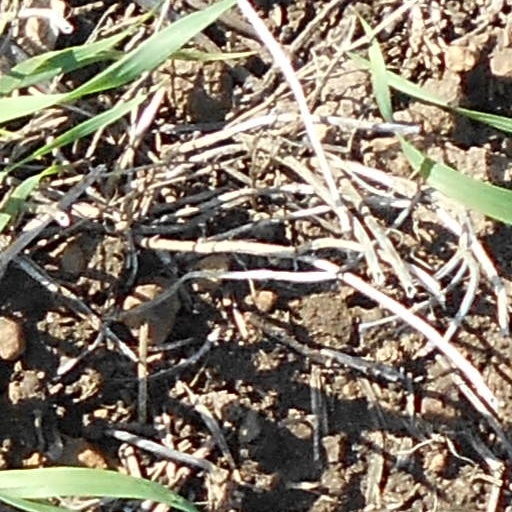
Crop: wheat